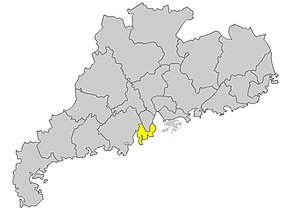
Zhuhai
Zhuhai i Guangdong
Zhuhai er en kinesisk by på præfekturniveau i provinsen Guǎngdōng ved Kinas kyst til det Sydkinesiske hav. Præfekturet har et areal på 1.653 km² og 1.481.100 indbyggere, heraf omkring 400.000 i hovedbyen Xiangzhou.